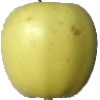
Label: Apple Golden 2